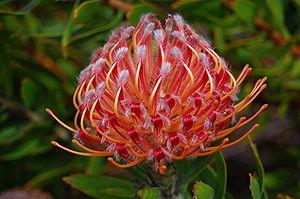
Leucospermum glabrum × tottum cv. Scarlett Ribbon. Photo prise en Tasmanie.
Leucospermum est un genre de plantes à fleurs, de la famille des Proteaceae.